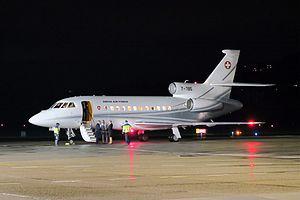
Plusieurs pays possèdent un ou plusieurs avions spéciaux pour le transport de leur chef de l'État, chef de gouvernement ou des membres du gouvernement. Le plus connu d'entre eux est Air Force One, utilisé par le président des États-Unis et géré par l'US Air Force.